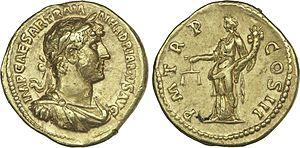
Publius Aelius Hadrianus, dit Hadrien, né le 24 janvier 76 à Italica et mort le 10 juillet 138 à Baïes, est un empereur romain de la dynastie des Antonins. Il succède à Trajan en 117 et règne jusqu'à sa mort en 138. Empereur lettré, poète et philosophe à la réputation pacifique, il rompt avec la politique expansionniste de son prédécesseur, s'attachant à pacifier et à structurer administrativement l'Empire, tout en consolidant des frontières parfois poreuses.